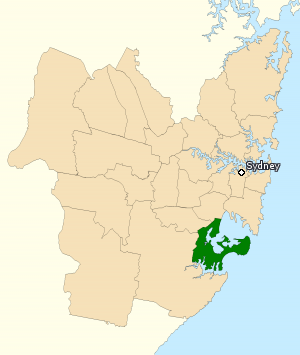
La circonscription de Cook est une circonscription électorale australienne en Nouvelle-Galles du Sud. Elle a été créée en 1969 et porte le nom de James Cook qui a cartographié la côte est de l'Australie en 1770.